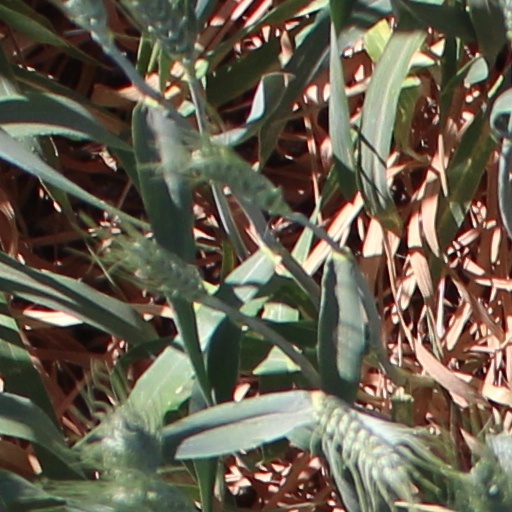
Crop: wheat